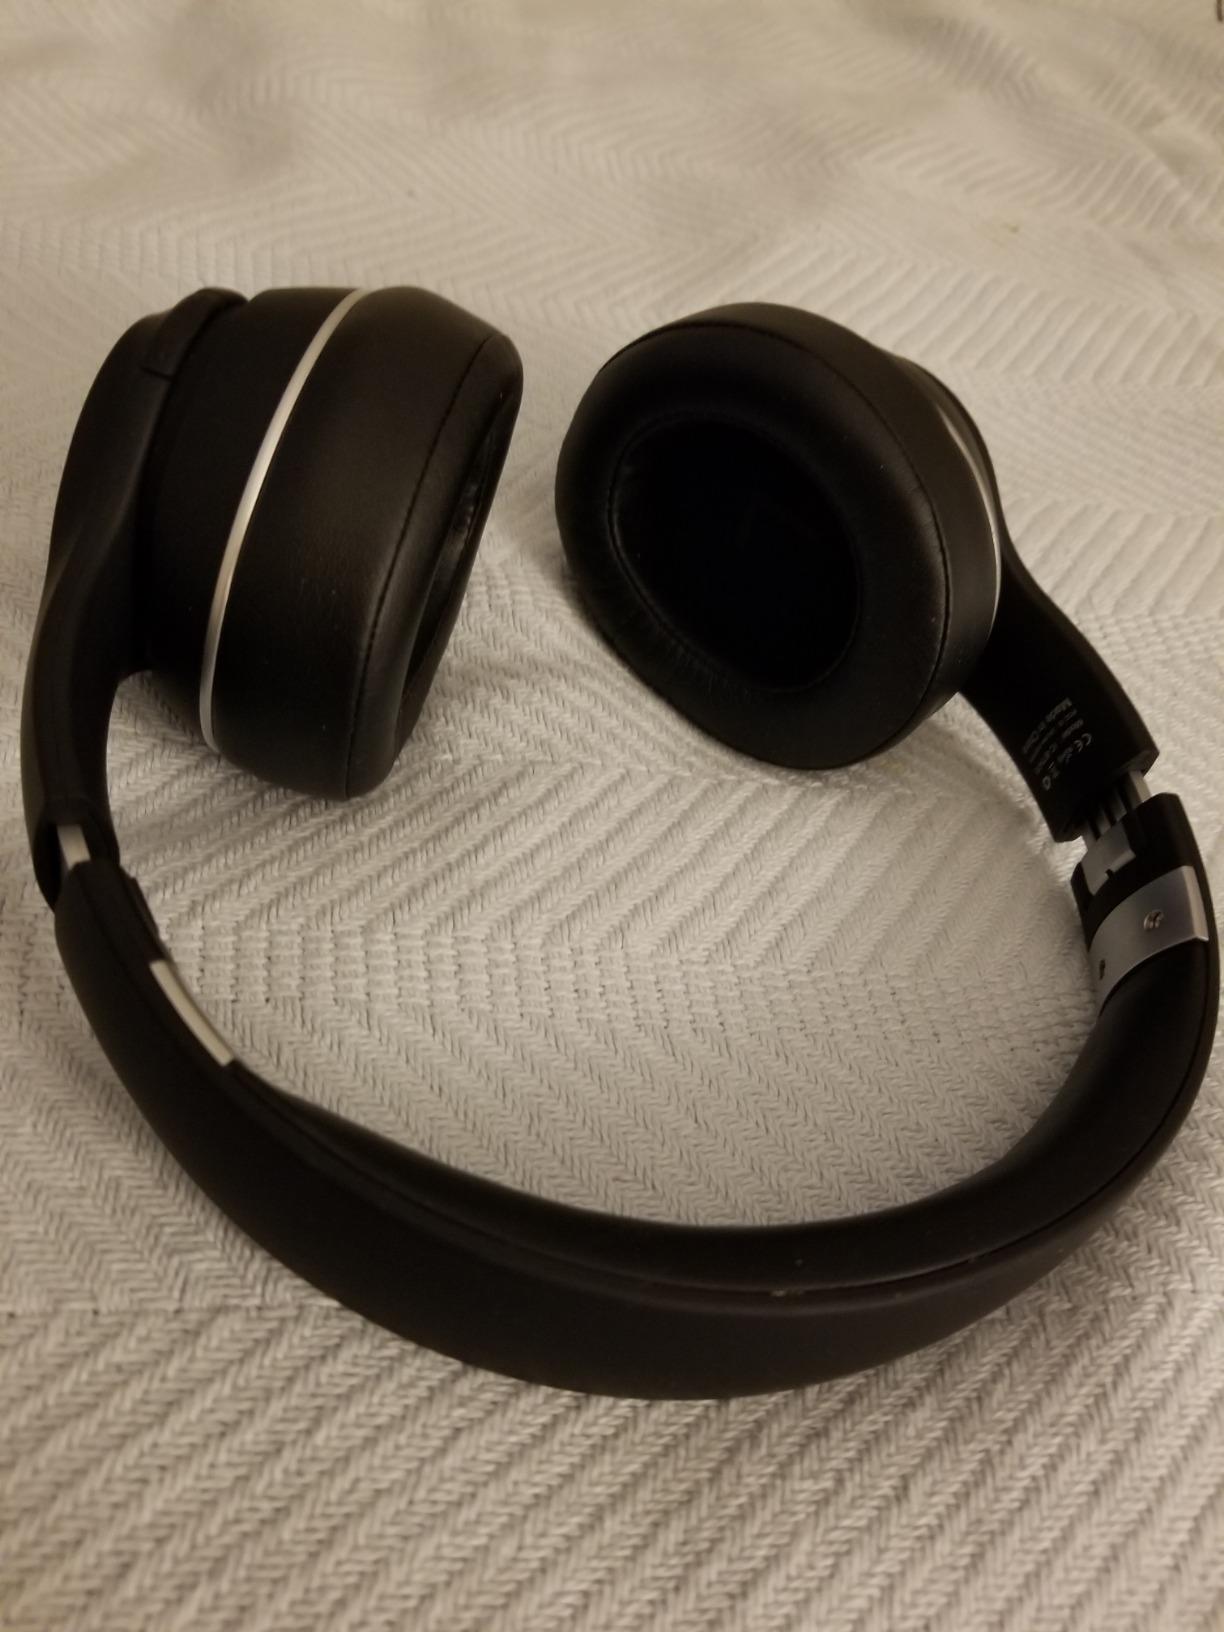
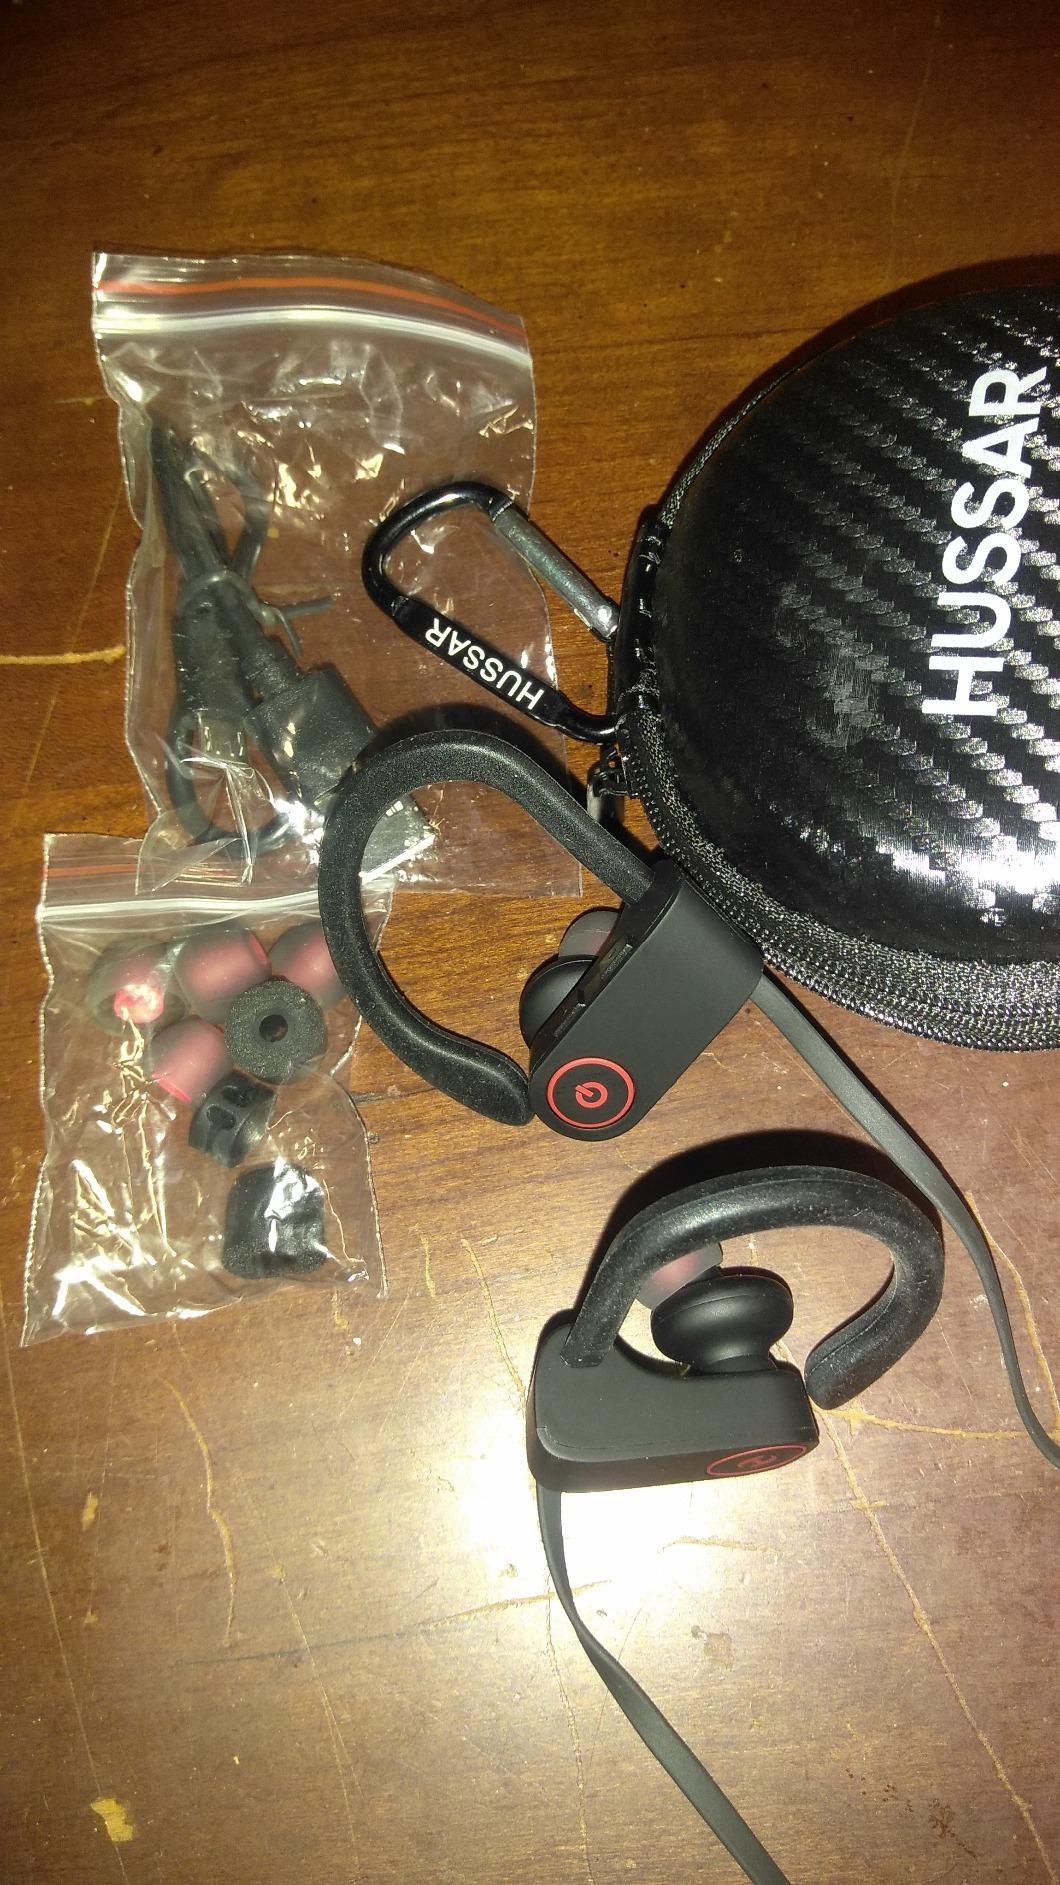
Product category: headphones
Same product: no